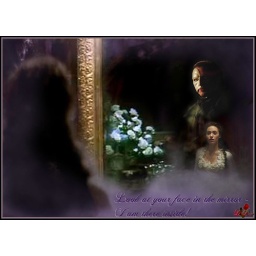
Look at your face in the mirror